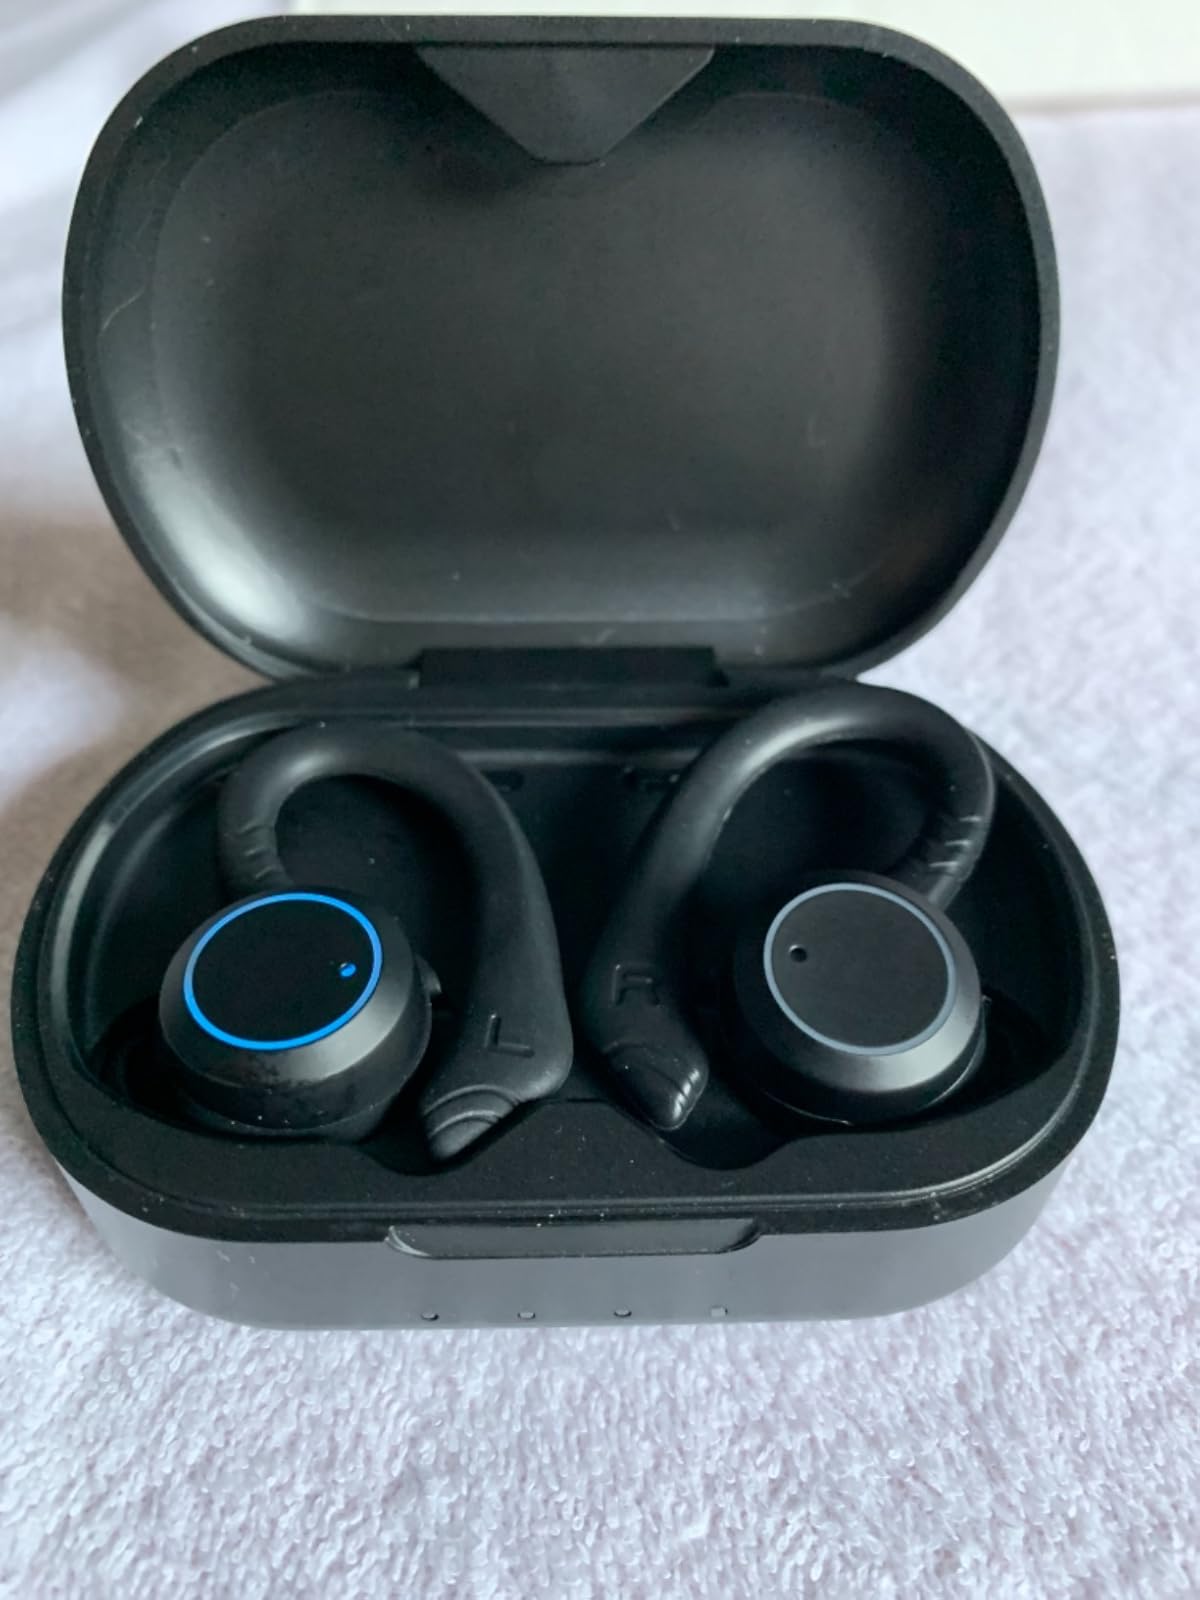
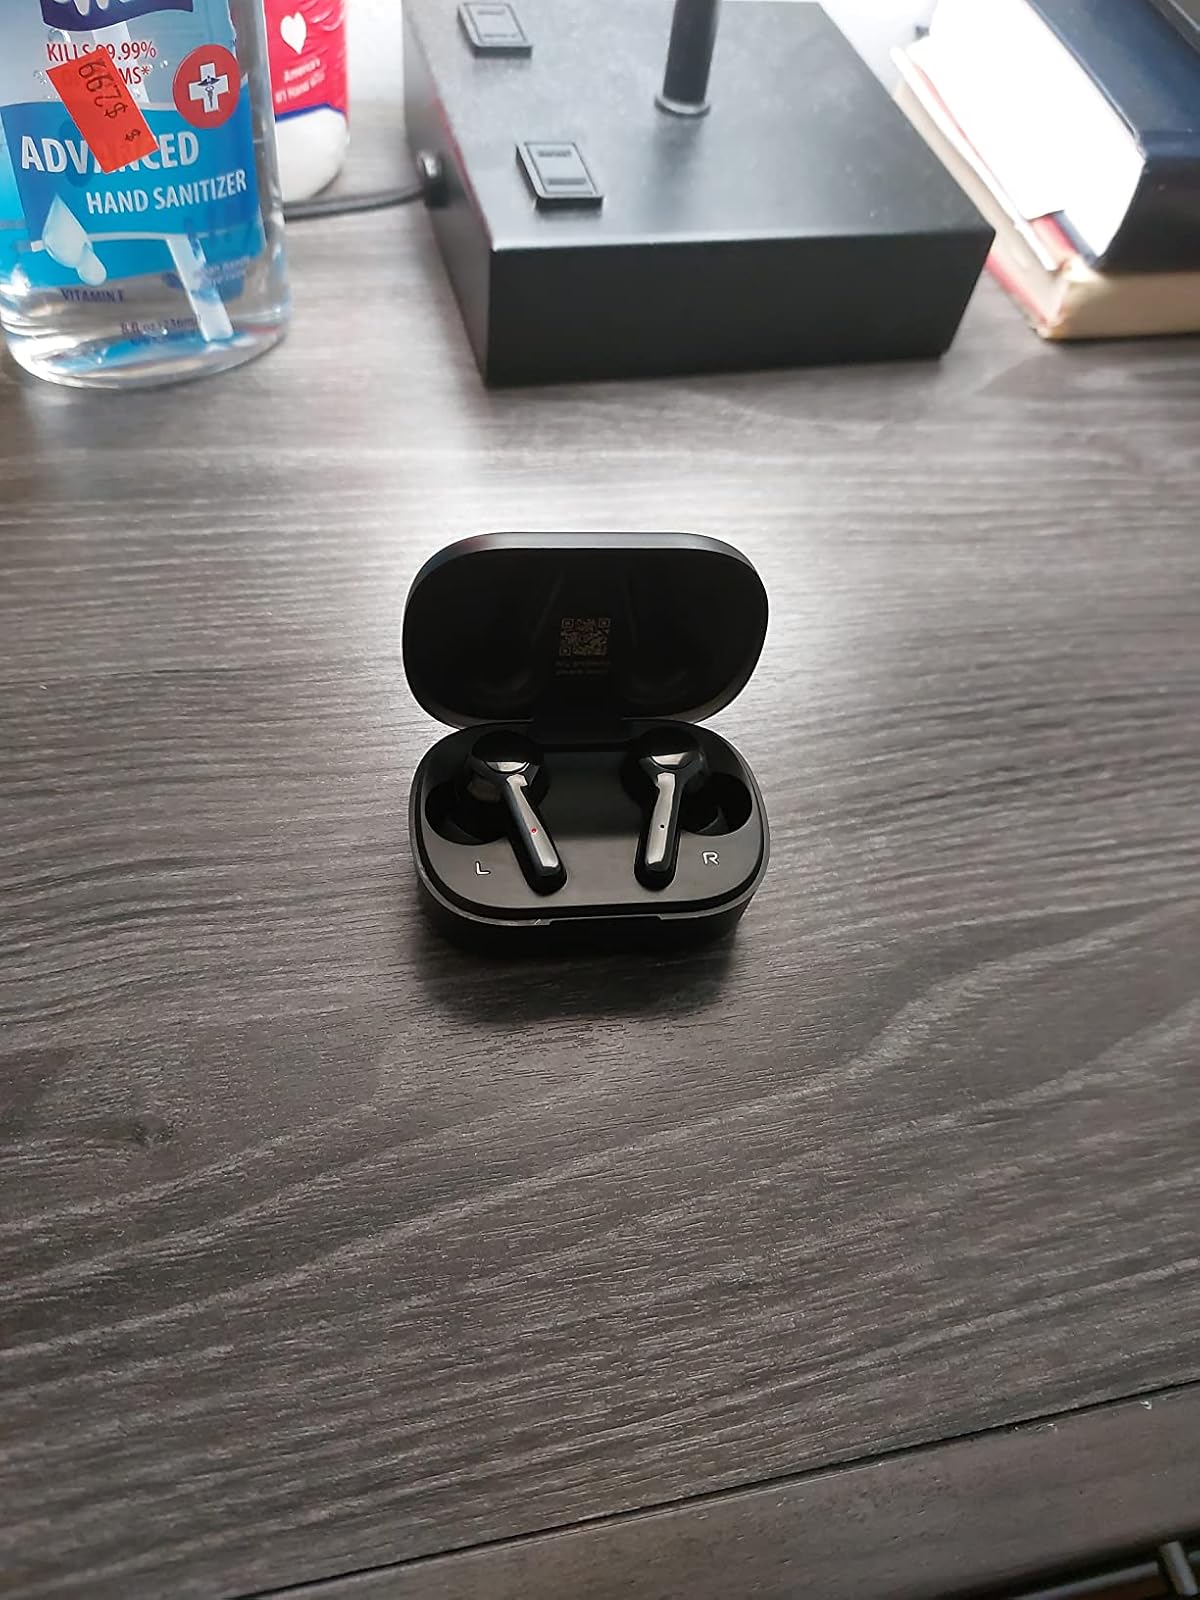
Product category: earbuds
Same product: no